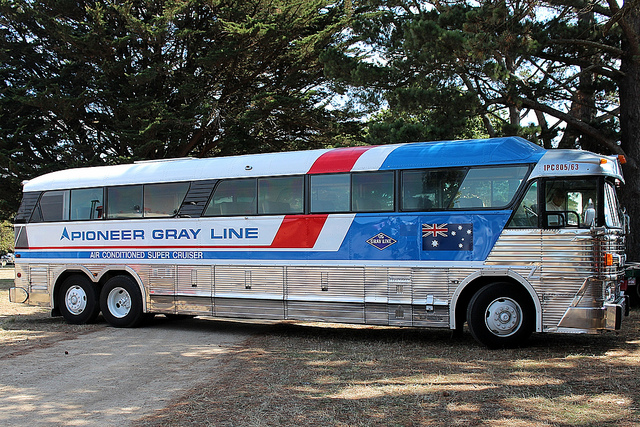
A large silver bus parked next to a forest.

A tour bus parked in a shaded rest area.

There is a gray bus parked outside near trees.

a big grey hound bus drives down a parking lot

A red, white and blue coach bus parked by some trees.